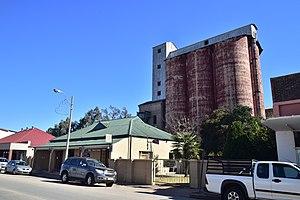
Coligny est une ville d'Afrique du Sud, située sur la ligne de chemin de fer qui relie Kimberley et Johannesburg.